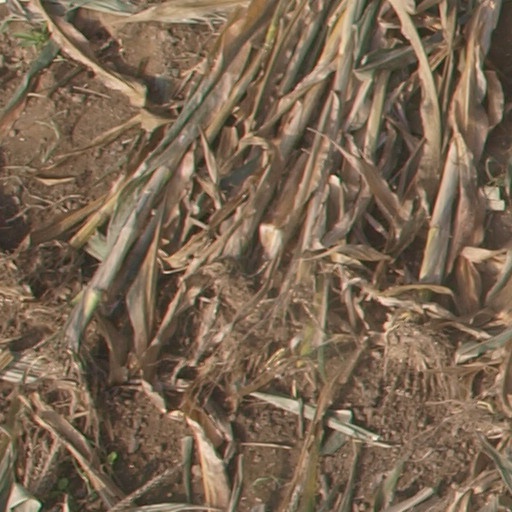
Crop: maize; corn